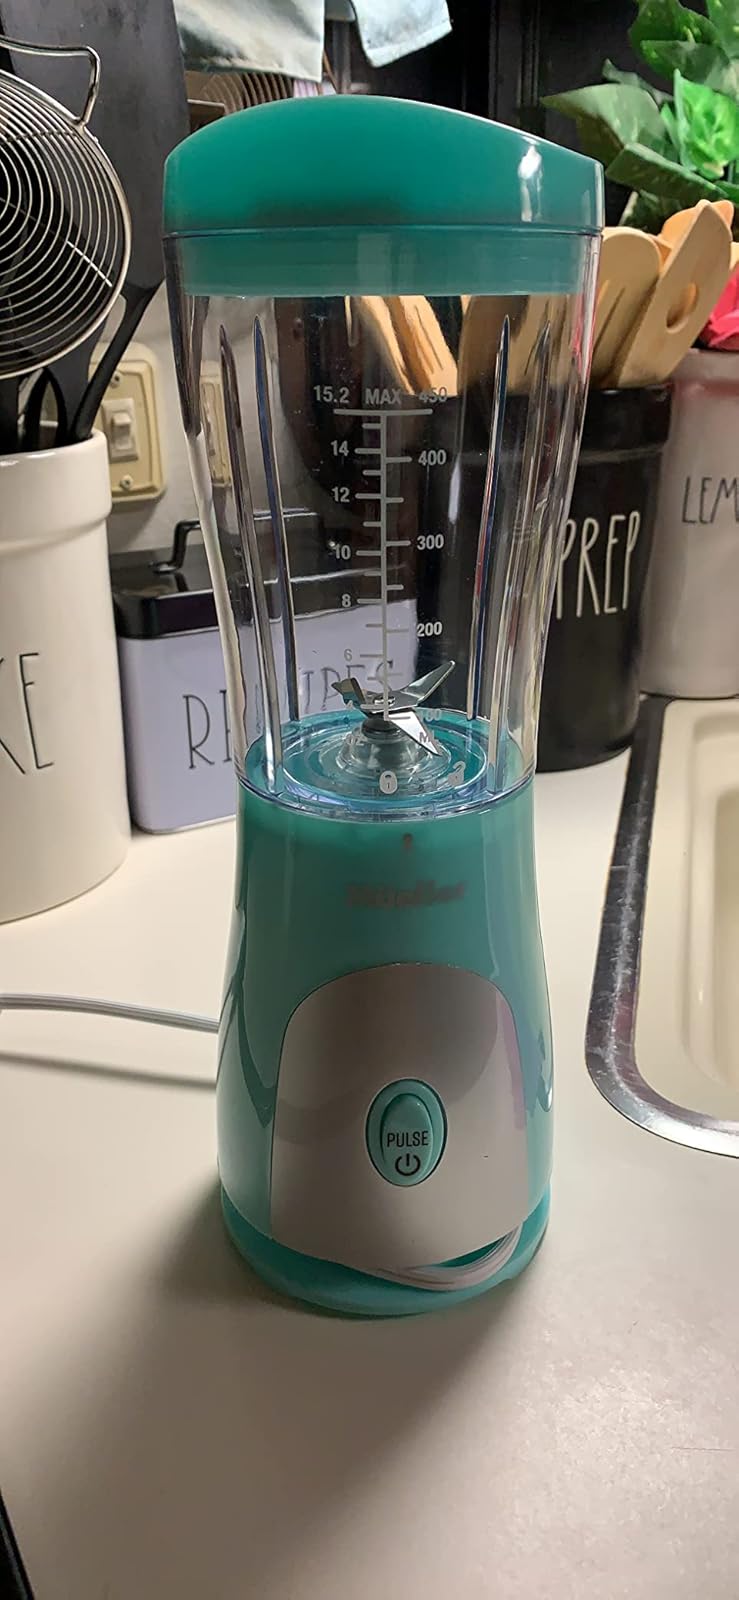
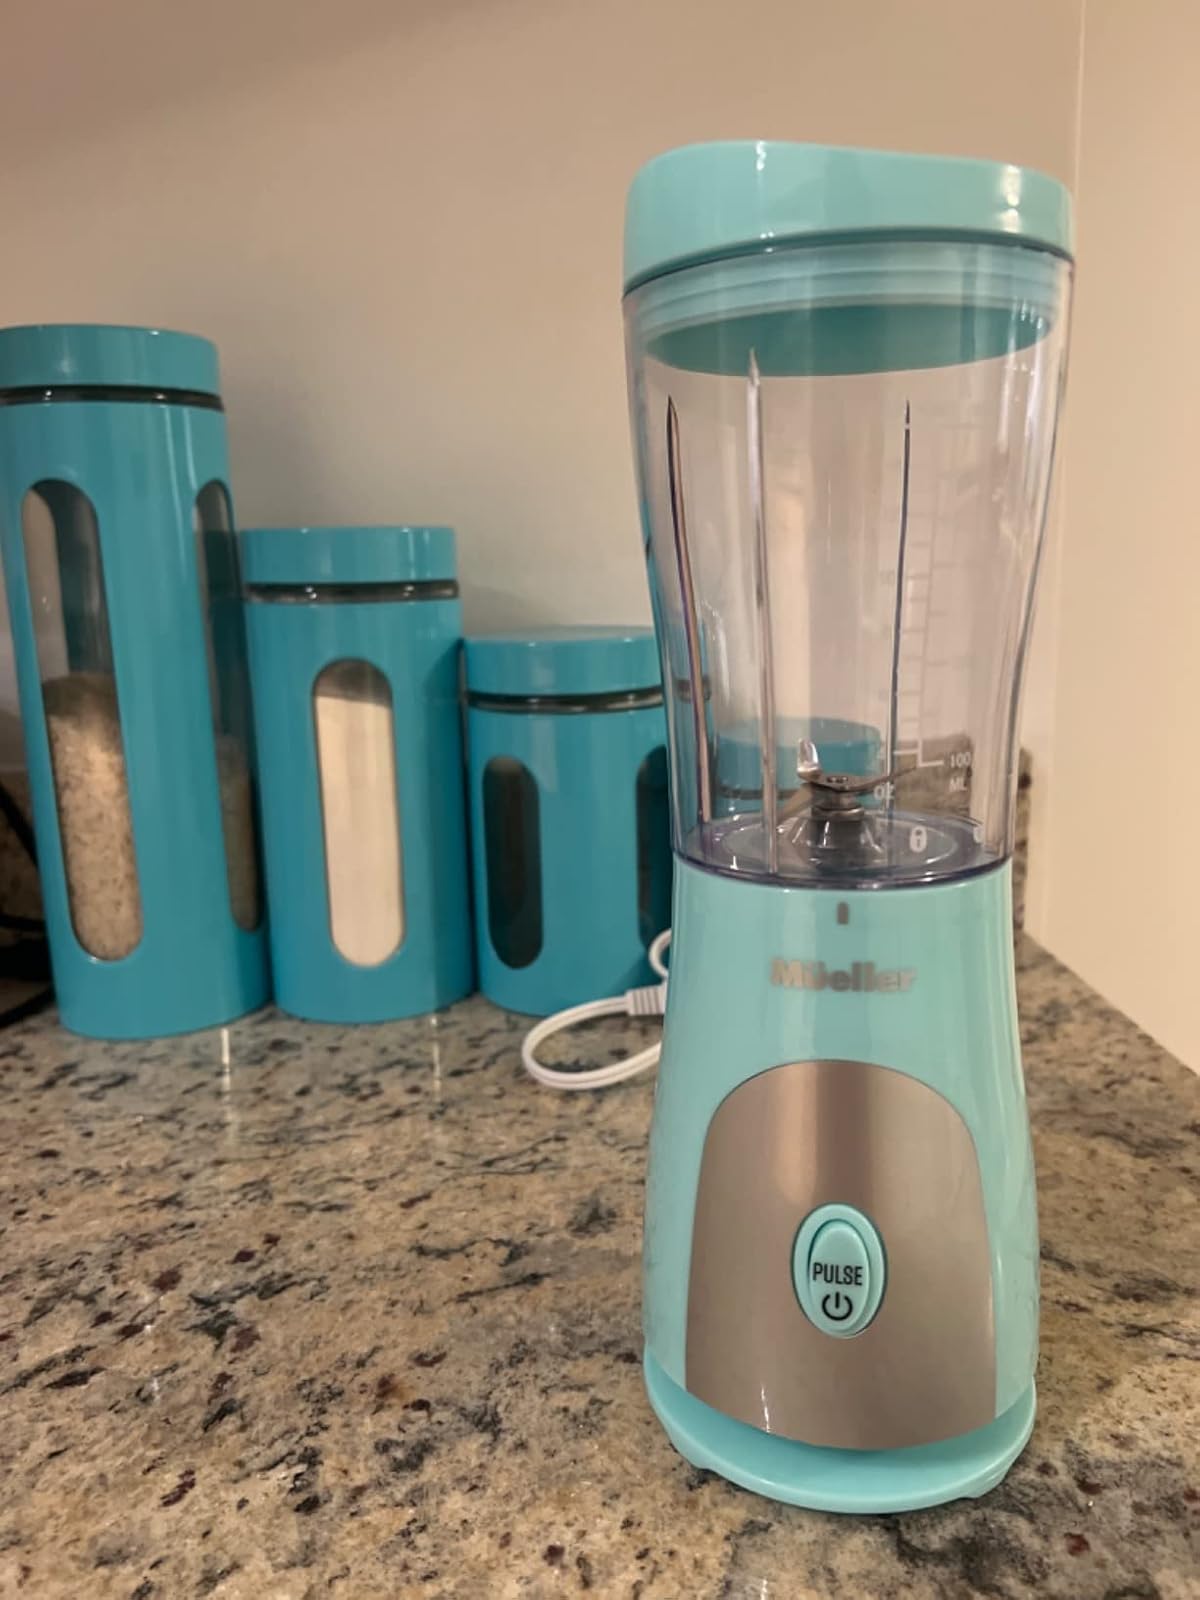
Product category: items_blender
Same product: yes